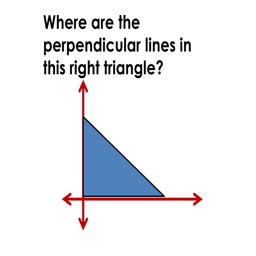
where are the perpendicular lines in this right triangle